Mesenchytraeus solifugus

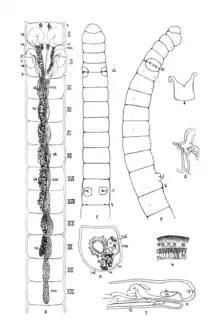

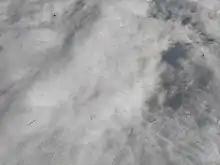
"M. solifugus" on Nisqually Glacier, Mount Rainier

Mesenchytraeus solifugus, commonly called an ice worm, is a species of oligochaete worm that inhabits coastal glaciers in northwestern North America. "M. solifugus" is dark brown and grows to about 15 mm long and 0.5 mm wide. It has a high population density and is common in suitable habitat. It can only survive at temperatures of approximately –7 °C to 5 °C. The ice worm is studied for its ability to survive in low temperatures. It has heavy pigment, absorbing most colors; however, it burrows into the glacier to avoid strong sunlight.